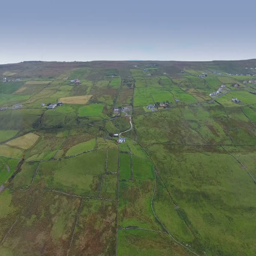
aerial landscape view of the green fields it is a wide green fields and some small villages